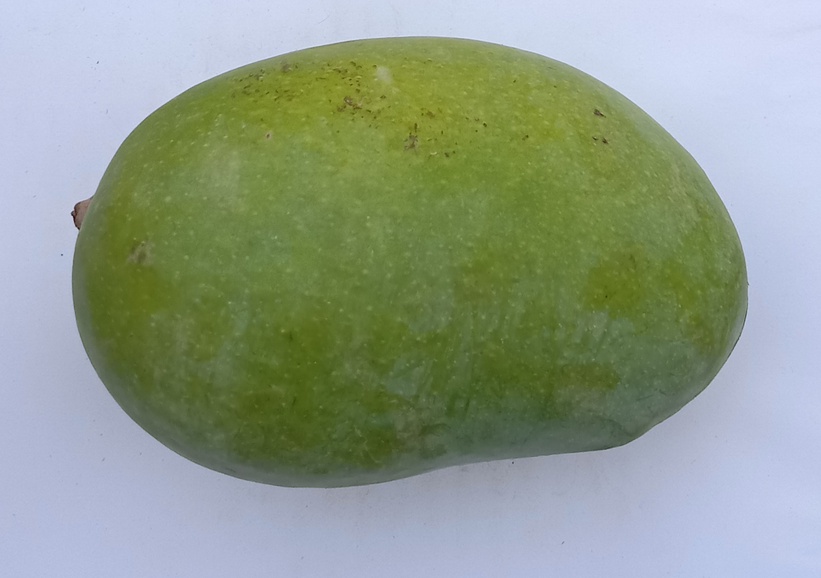
Mango variety: Chaunsa (White)